West Antarctica

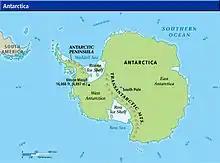
Geographical map of Antarctica

Lying on the Pacific Ocean side of the Transantarctic Mountains, West Antarctica comprises the Antarctic Peninsula (with Graham Land and Palmer Land) and Ellsworth Land, Marie Byrd Land and King Edward VII Land, offshore islands such as Adelaide Island, and ice shelves, notably the Filchner-Ronne Ice Shelf on the Weddell Sea, and the Ross Ice Shelf on the Ross Sea.